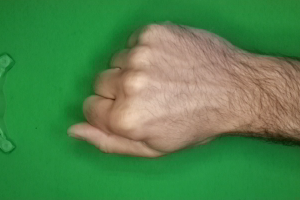
Label: rock